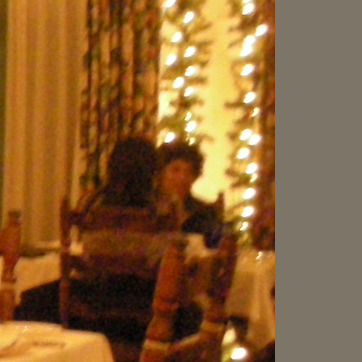
Material: skin